Lonely Mountains: Downhill

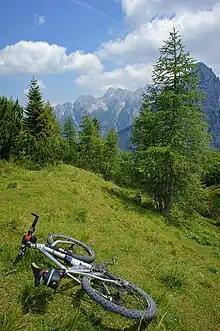
Megagon used mountain biking as inspiration for the game.

The first year of development was mostly spent tuning the bike's controls and physics in order to get it to feel right, focusing on simplicity and ease of use. A large amount of time was also spent on making the animations and audio feel right for each bike. Megagon originally intended to fake bike movement using colliders and motion, but found that it would be less work to accurately simulate a bike than to fake it. The team would begin by blocking out a level using a custom terrain editor, then adding details trees and particle effects. The rider and the animations were made in Autodesk Maya, while environmental assets were created with Blender. The game has a dynamic audio system that takes momentum, type of bike, terrain, and player movement in order to create bike sounds. The respawn system was inspired by "Super Meat Boy", with instant restarts so that players could quickly start trying again. The trail design was focused on allowing players to take risks and to incentivizing them to get faster times. Although the player could unlock most things by sticking to the trail, they could save times by going off trail and get rewarded with new bike parts and cosmetic items. The developers defined three different types of trails in the game: official trails, the main path the player is supposed to follow, the semi-official trails, that let players take a shortcut, at the cost of being more difficult, and unofficial trails, ones that the developers had no control over, but were made possible by the physics system. The game does not allow for tricks or camera movement, because Megagon wanted the player can keep focused on controlling the bike and the trail. Different control systems were tried, with one that was relative to the screen and one that was relative to the bike. They found that different people preferred both equally, so they were kept in the game.